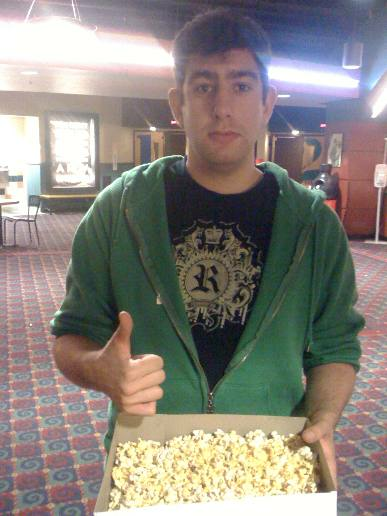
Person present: Yes